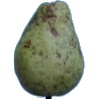
Label: pear_stone